Péter Gervai

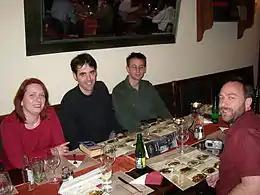
Wikipedia Hungary meeting with Jimmy Wales 2005.10.16.

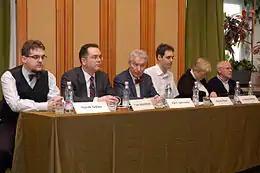
"The first presentations team." Gabor Hanak, Frank Schulenburg, Szilveszter E. Vizy, Peter Gervai, Maria Ludassy, Tamas Vicsek

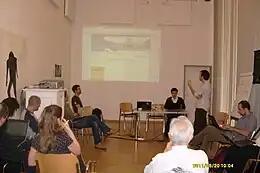
Open Government Data Workshop Budapest Péter Gervai, Rufus Pollock, Jonathan Gray 2011.05.20.

Péter Gervai (born 7 January 1972) is a Hungarian IT development engineer, the founder of the Hungarian Wikipedia and the chair of . He was one of the pioneers of Internet culture in Hungary, as operator of the LifeForce BBS and the author of a snarky webpage about chain emails which was widely used to educate senders of such mail.